Littlecote House

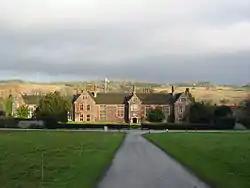

Littlecote House is a large Elizabethan country house and estate in the civil parishes of Ramsbury and Chilton Foliat, in the English county of Wiltshire, about northeast of the Berkshire town of Hungerford. The estate includes 34 hectares of historic parklands and gardens, including a walled garden dating from the 17th and 18th centuries. In its grounds is Littlecote Roman Villa.